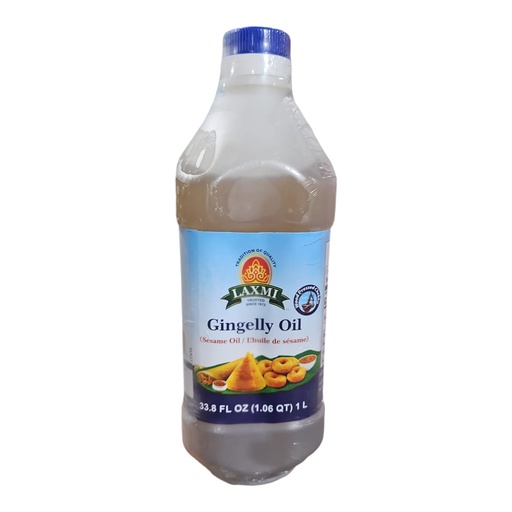
Laxmi Gingelly Oil 1L
Brand: House of spices
Laxmi Gingelly Oil 1lt
Category: Food, Beverages & Tobacco > Food Items > Cooking & Baking Ingredients > Cooking Oils > Rapeseed Oil